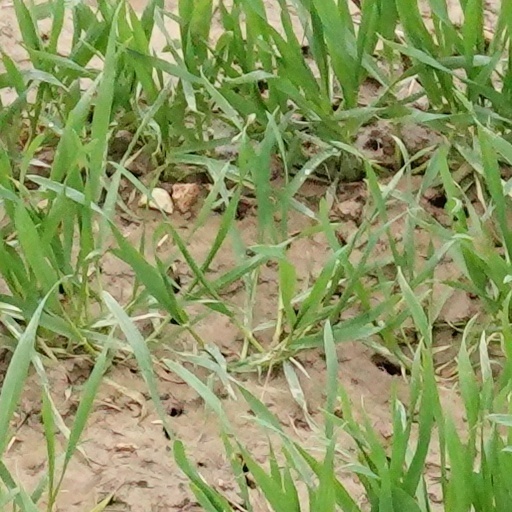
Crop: wheat